Fort McIntosh (Pennsylvania)

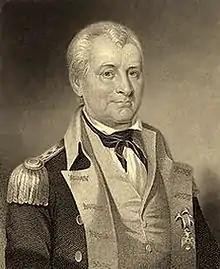
General Lachlan McIntosh pictured in his military uniform. McIntosh is known for establishing both Fort McIntosh and Fort Laurens during the Revolutionary War.

The fortress was abandoned in 1791. Fort McIntosh was used as shelter for rangers, hunters, and spies after its shutdown. The roofs decayed in 1795 and only the western wing remained standing at that point. After the Revolution, the fort was the home of the First American Regiment, the oldest active unit in the United States Army. Between the decay, lack of supplies, vandalism, and lessened importance of the fort as the frontier shifted further westward, Fort McIntosh became largely obsolete.